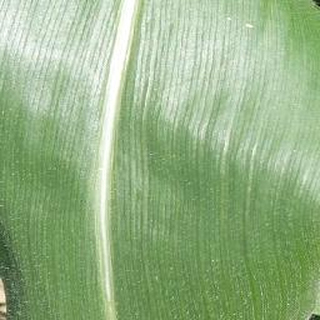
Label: healthy_corn